Mohammedia

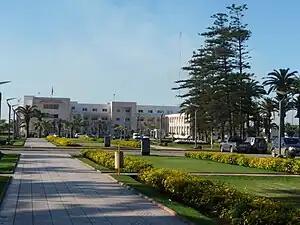
The prefecture of Mohammedia

This area where stands the Kasbah extends from Souss Street to the Al-Wafaa subdivision. It represents the historical heart of the city and has marked a transitional compromise between an urbanism of modern buildings and monuments, and the forms of ancient old Medina. Many commercials and services exist along the narrow streets of the Kasbah and the boulevards of the surrounding area, such as clothing merchants, wool merchants and fruit sellers. This area, which represents the city center, hosts many administrations, mosques, restaurants, hotels and parks as well.